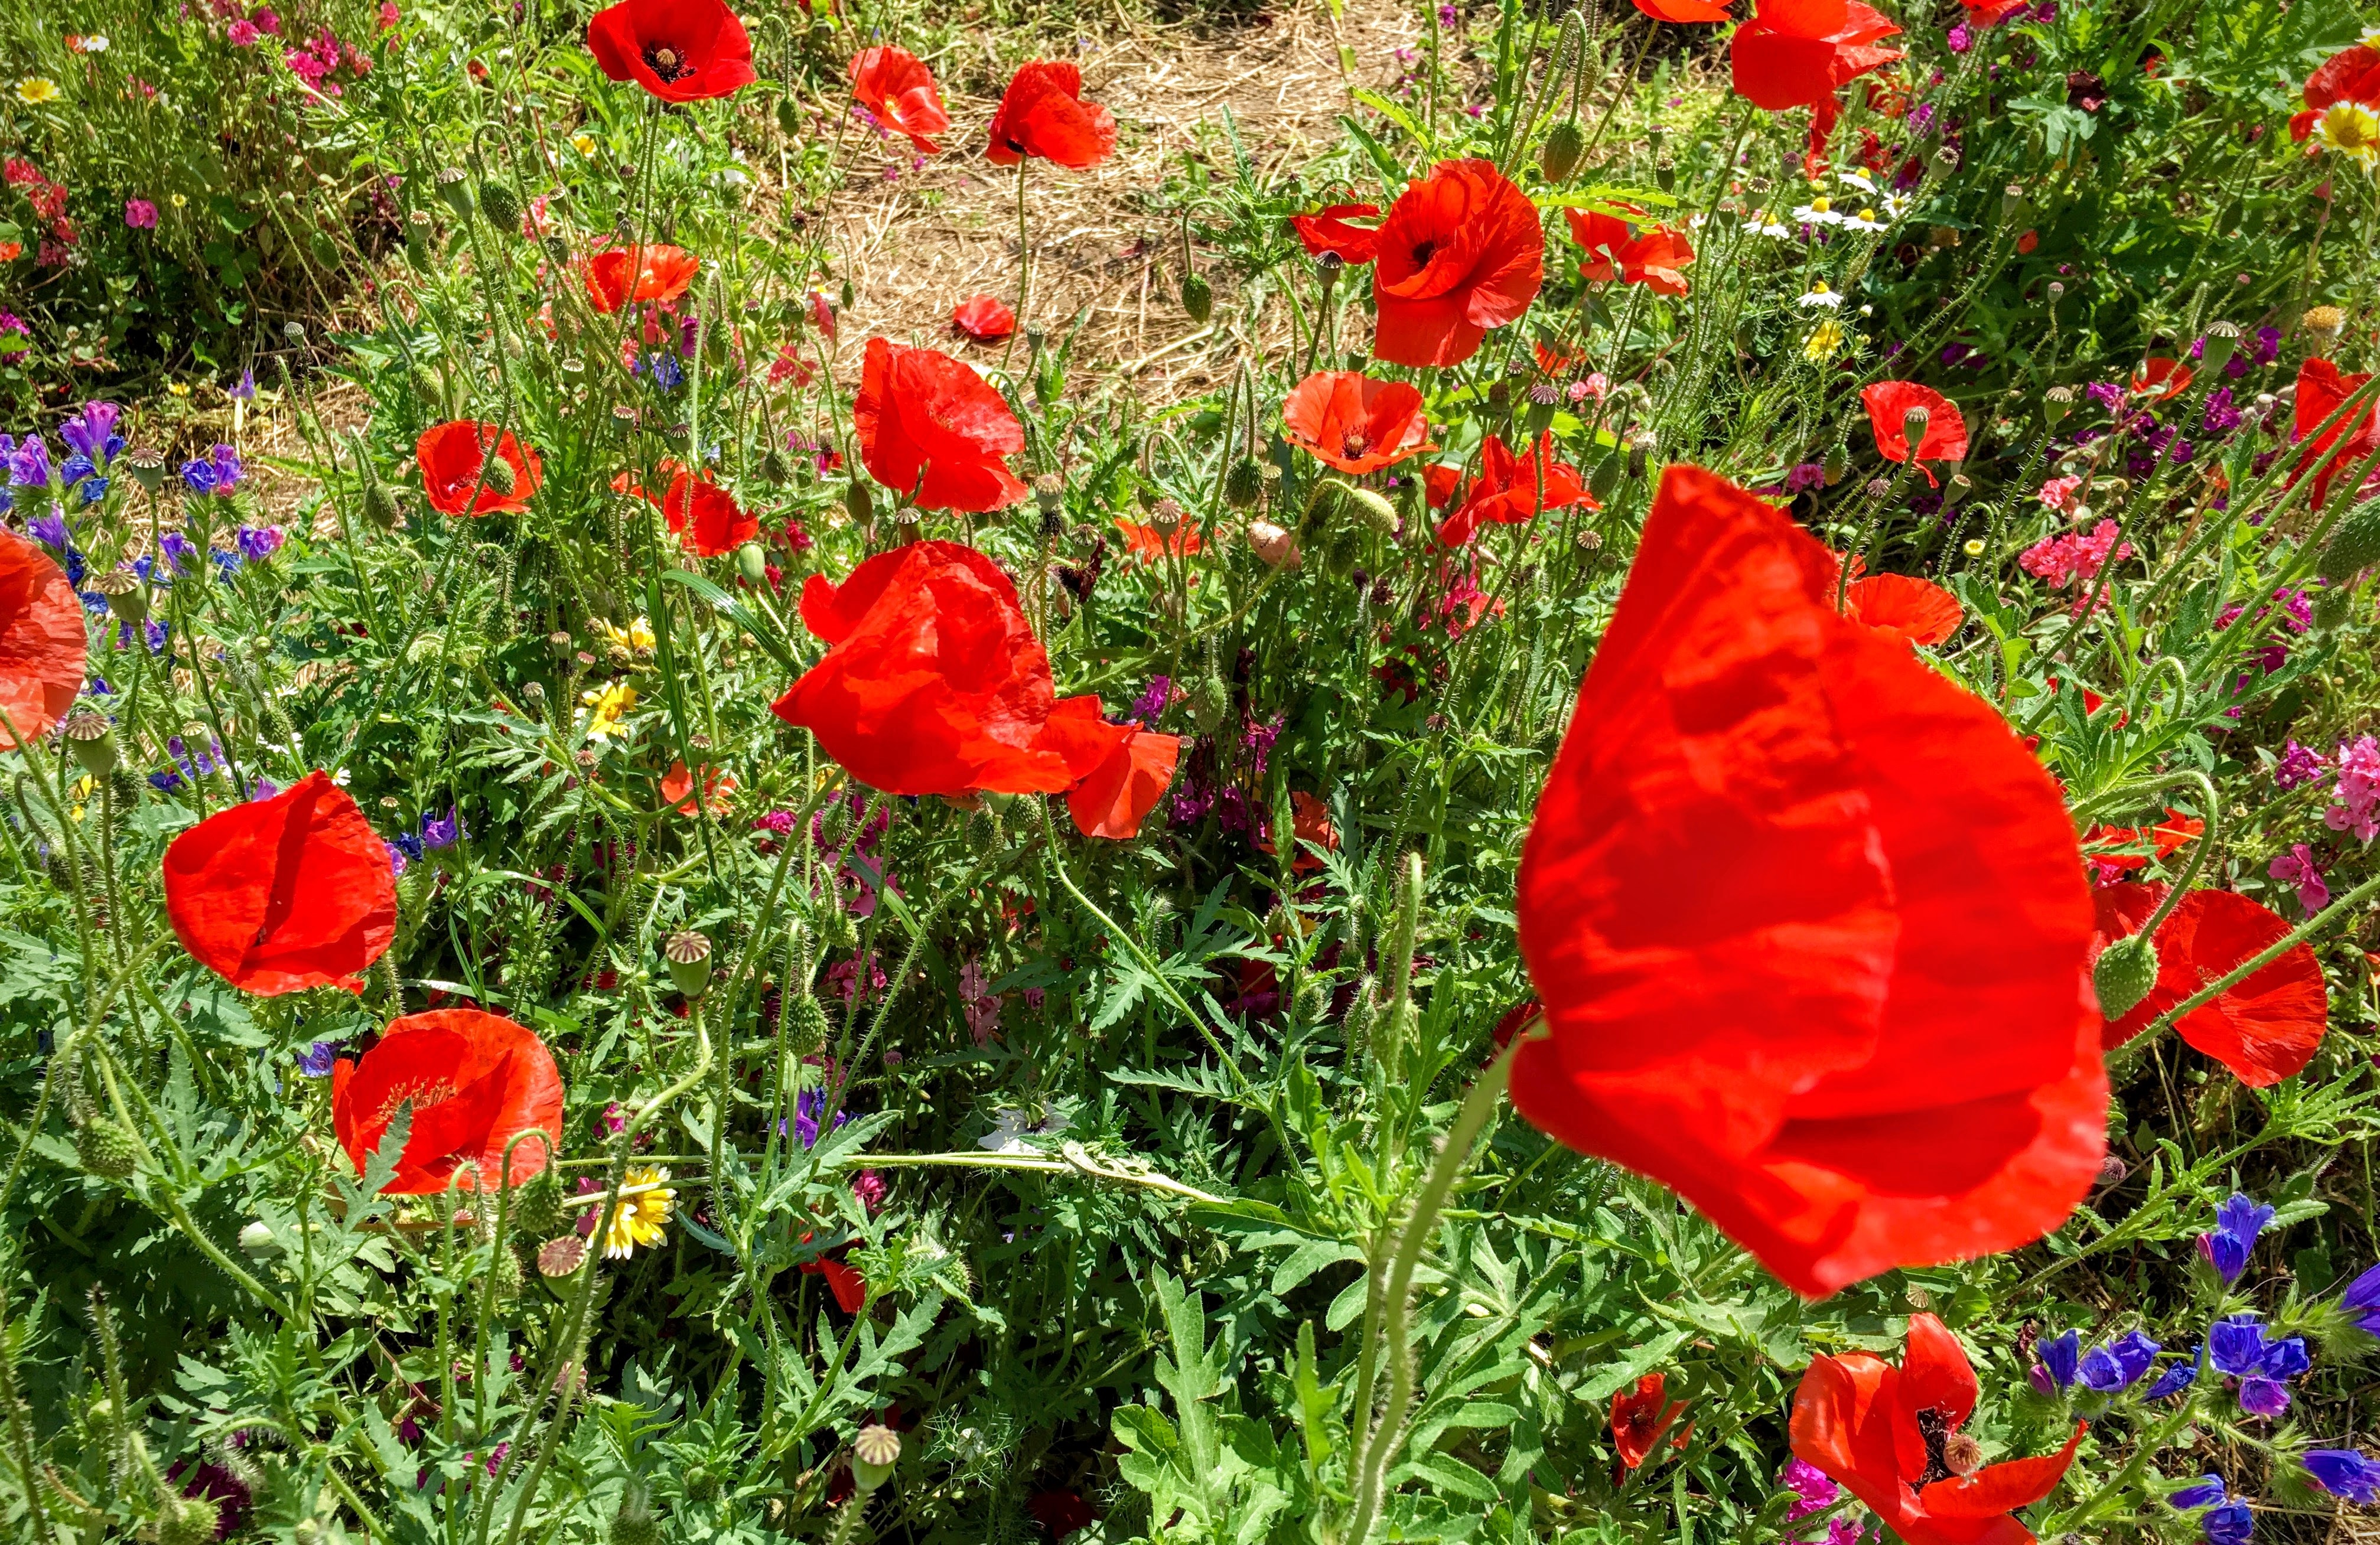
plant, meadow, flower, petal, flora, wildflower, poppy, coquelicot, flowering plant, eschscholzia californica, annual plant, land plant, poppy family